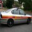
Label: automobile